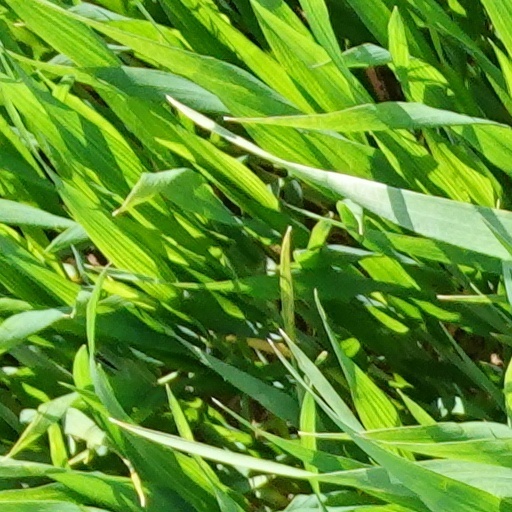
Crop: wheat